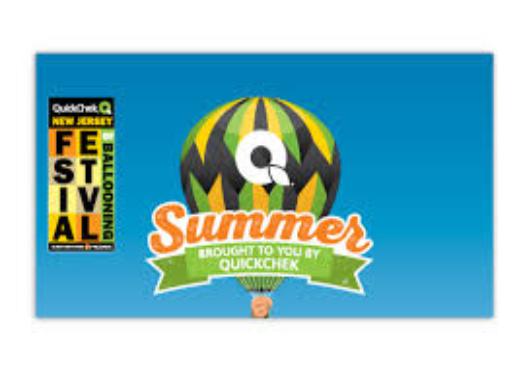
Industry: Food